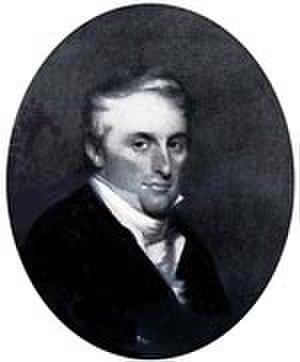
Frédéric Tudor est un homme d'affaires et marchand américain. Connu comme le roi de la glace de Boston « Ice King », il est le fondateur de la Tudor Ice Company et l'un des pionniers du commerce de la glace au début du XIXᵉ siècle. Il a fait fortune en expédiant des blocs de glace découpés dans les étangs de la Nouvelle-Angleterre dans le reste du monde.
Le commerce de la glace est une industrie du XIXᵉ siècle dont l'objet est la récolte de blocs de glace d'origine naturelle, ensuite vendus aux commerçants, aux industriels et aux particuliers. La glace était récoltée à la surface des étangs et des cours d'eau gelés puis stockée dans des glacières avant d'être transportée par navire ou par train jusqu'aux clients dans le monde entier. Ce commerce révolutionna l'industrie agroalimentaire, mais fut supplanté au début du XXᵉ siècle par la production artificielle de glace.